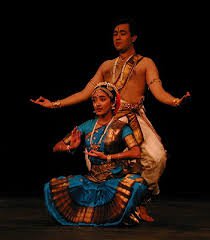
Dance form: kuchipudi